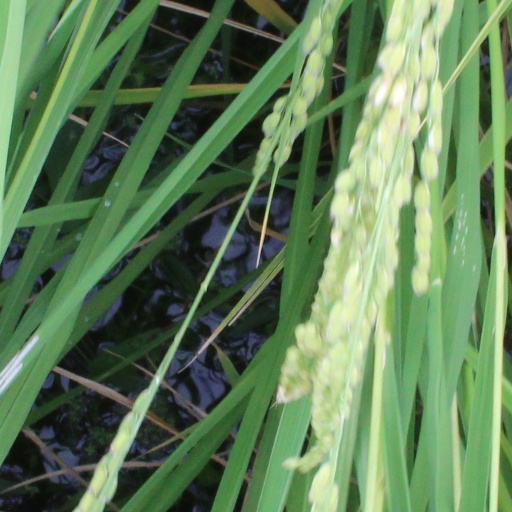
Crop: rice